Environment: real
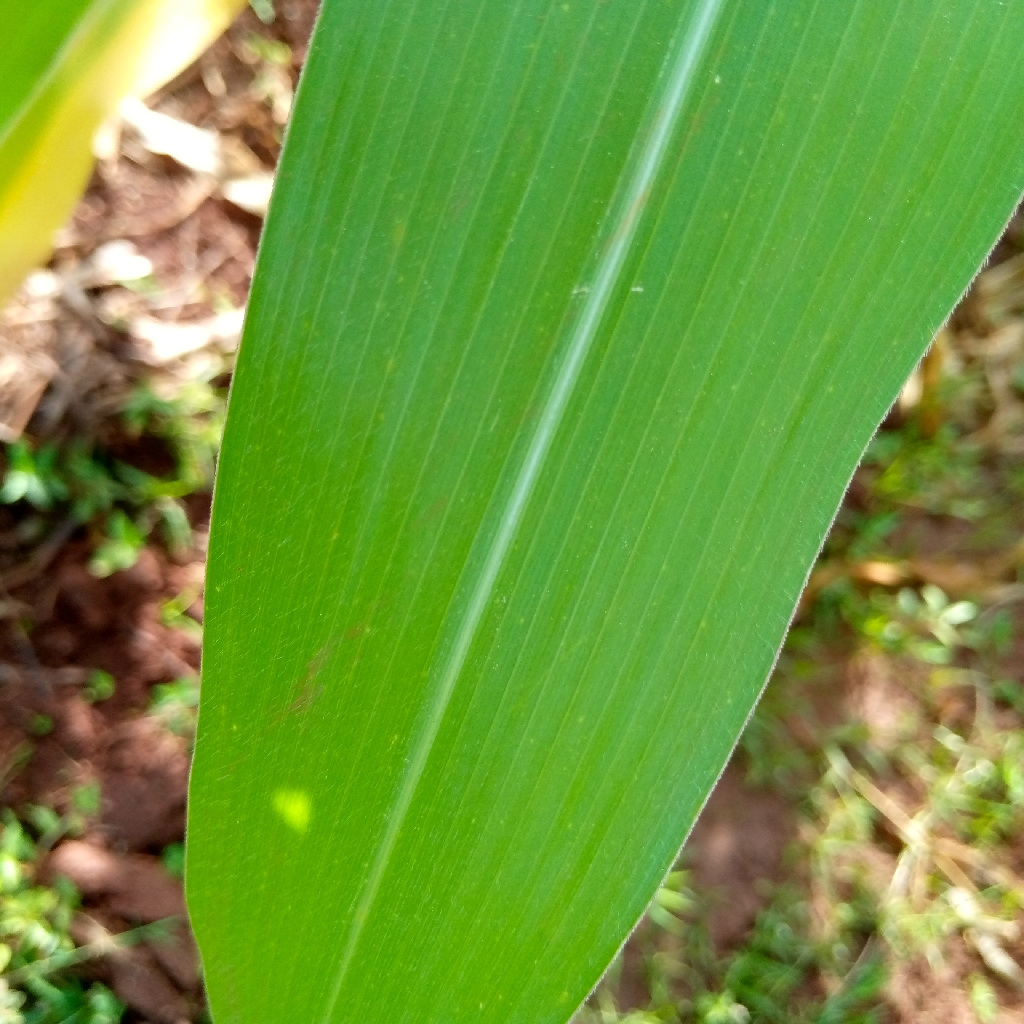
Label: healthy